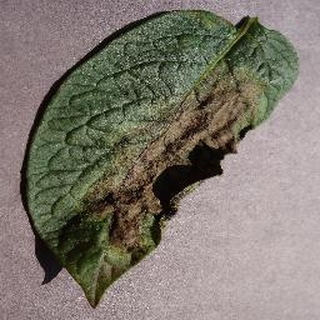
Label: potato_late_blight